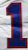
Number: 1